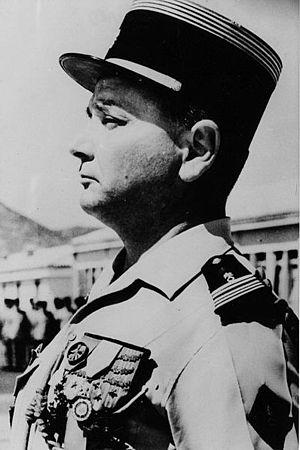
Colonel Arnaud de Foiard
Cet article est une liste de saint-cyriens notoires, qui disposent d'un article Wikipédia, classée par promotion, et par ordre alphabétique à l'intérieur de chacune d’elles.
La Légion étrangère est un corps de l'Armée de terre française disposant d'un commandement particulier et comportant plusieurs spécialités : infanterie, cavalerie, génie et troupes aéroportées. La Légion est également indépendante du point de vue de son recrutement.
Paul Arnaud de Foïard, né le 9 septembre 1921 à Meudon et mort le 7 août 2005 à Nérac, est un général français.